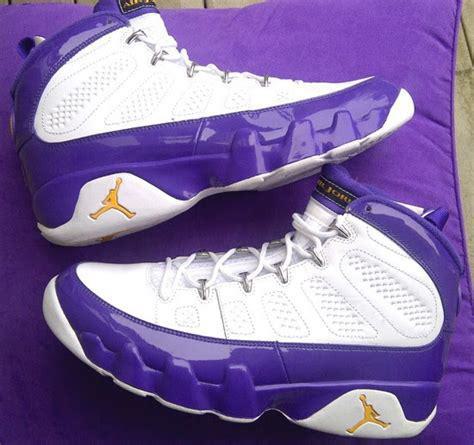
Brand: Jordan
Model: 9 Retro